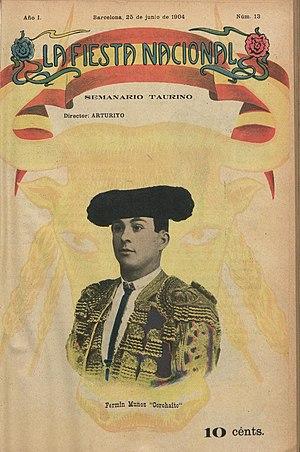
Fermín Muñoz Corchado y González dit « Corchaíto », né à Viso de los Pedoches le 10 octobre 1882, mort à Carthagène le 9 août 1914, est un matador espagnol.